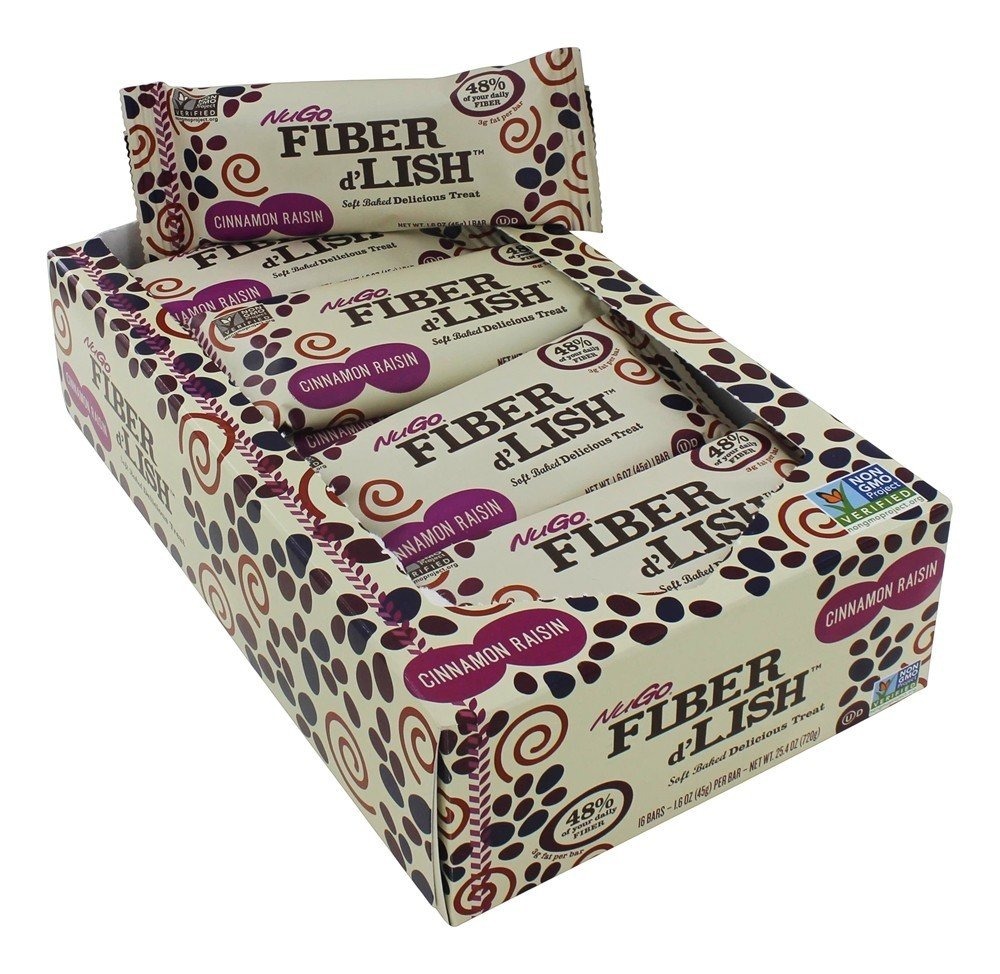
Item Name: NuGo Nutrition Fiber D'Lish Bar - Cinnamon Raisin 16 Bar(S)
Bullet Point 1: Product of United States of America
Bullet Point 2: Heart Healthy And Hunger Curbing
Bullet Point 3: Non-Gmo Project Verified
Value: 1.6
Unit: Ounce

Price: 24.79